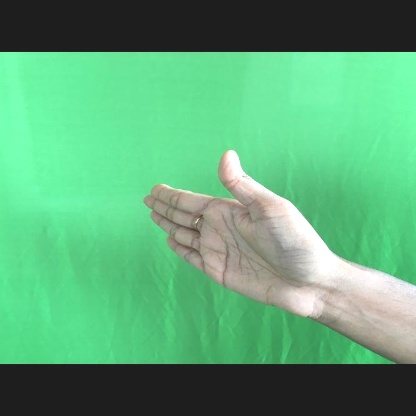
Mudra: Ardhachandran